Amr ibn Ma'adi Yakrib

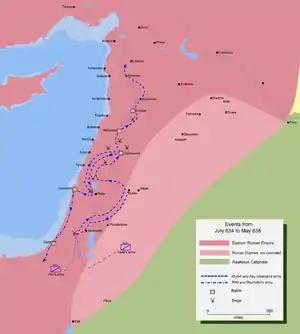
Map detailing the route of the Muslim invasion of central Syria.

The Quraysh tribe, from which Muhammad hailed, and the Meccan Qurayshite, hired Amr and Tulayha, another famed pre-Islamic knight hailed from Asad tribe, in some of their battles against opposing tribes, During Muhammad's life, Amr was said to be entangled in an affair which involved his long time rival Amir ibn Tufail, who had once captured Amr and married Amr's sister Raihanah. Amir ibn Tufail was captured by Untairah, a female warrior sister of prominent figure named Dhu al-Kalab. However, due to intercession from Amr, Untairah agreed to release Amir, who decided then to attack Muhammad, a Meccan Qurayshite who was preaching Islam. It is said before he began his attack, Amir ibn Tufail died from a neck tumour, placed there due to the prayers of Muhammad against him.